Question: Please indicate a possible affordance area of the bench that can be used for sitting on
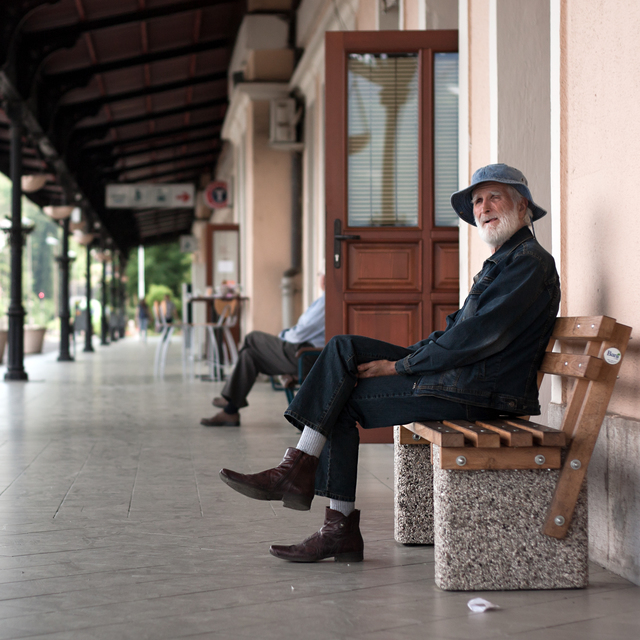
Answer: [395.5, 404.5, 561.5, 439.5]